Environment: real
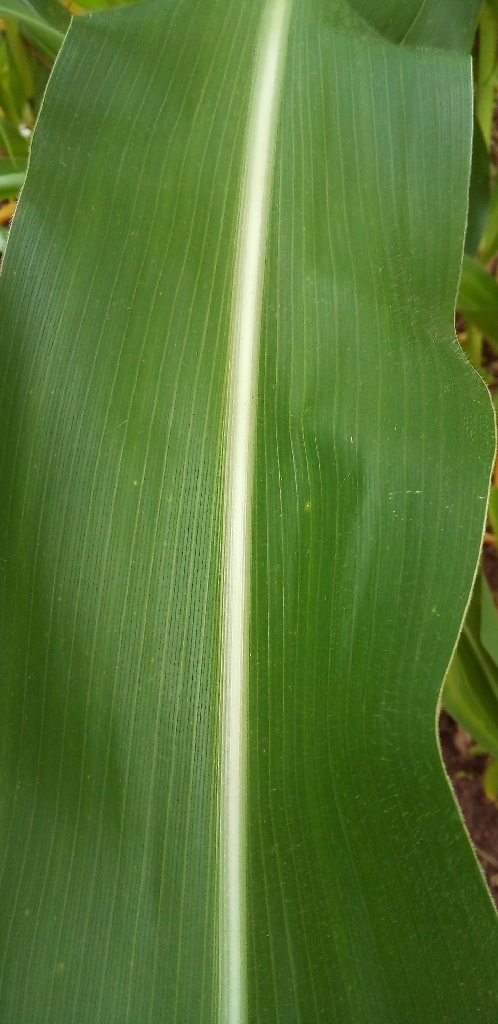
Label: healthy